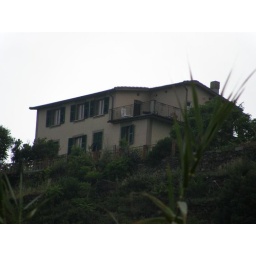
The building we stayed in at Corniglia, viewed long-distance from the train station. We had the entire top floor.